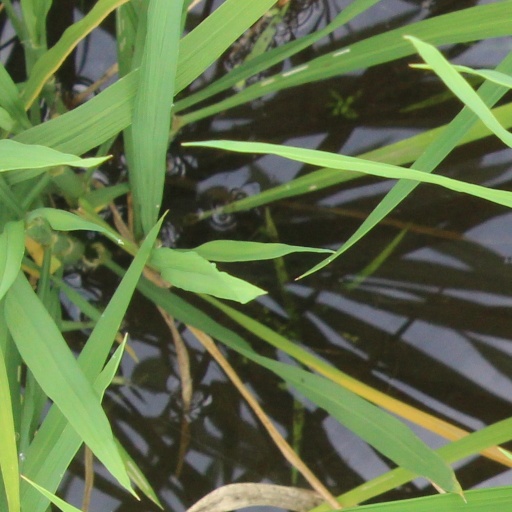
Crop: rice